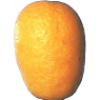
Label: kumquats